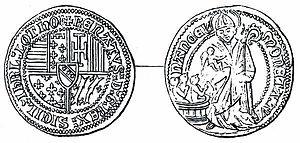
Lorraine, Florin d'or de René II, DS XII-5
L’origine de ce monnayage se situe aux environs des VIIIᵉ – IXᵉ siècles. Petit à petit des vassaux du Roi de France mirent la main sur les ateliers monétaires d’abord pour exercer un simple contrôle, puis pour en tirer des profits, enfin, peu à peu les espèces aux type royaux qu’ils fabriquaient se modifièrent pour devenir leurs espèces propres, jusqu’à porter leurs effigies.